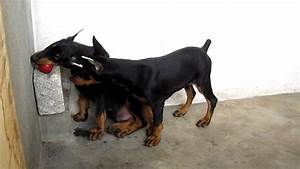
Label: cane